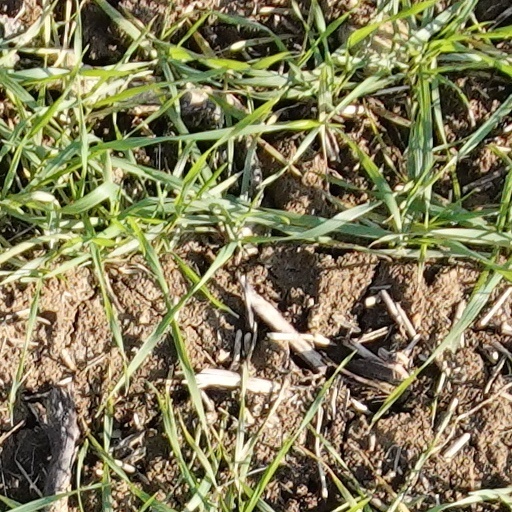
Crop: wheat